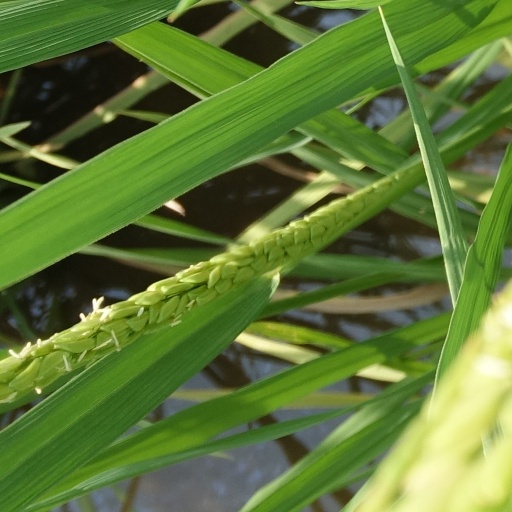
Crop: rice